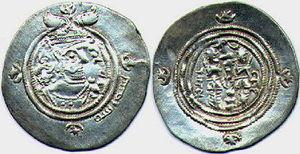
Othman ibn Affan, également connu en français comme Osman, né en 574 et mort en 656, est le beau-fils et un éminent compagnon de Mahomet, prophète de l'islam, ainsi que le troisième calife bien guidé. Né dans un clan mecquois de premier plan, les Omeyyades de la tribu des Quraych, il joue un rôle majeur dans l’histoire de l'islam et est connu pour avoir commandé la compilation du Coran dans sa forme canonique. À la mort du calife Omar ibn al-Khattâb, âgé de 59 ou 60 ans, Othman, âgé de 64 ou 65 ans, lui succède, étant ainsi le deuxième plus âgé à gouverner comme calife.